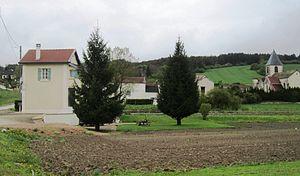
Gomméville (Côte-d'Or)
Gomméville est une commune française située dans le département de la Côte-d'Or en région Bourgogne-Franche-Comté.